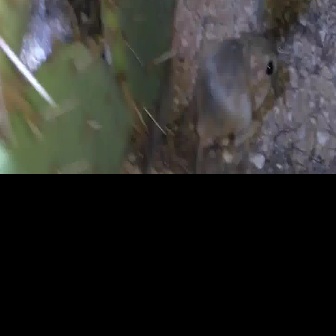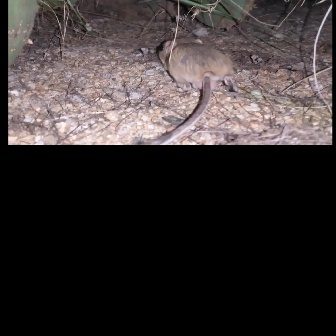
  Please identify the target specified by the bounding box [136,31,277,173] in the first image and locate it in the second image. Return the coordinates in [x_min,y_min,x_max,y_max] format.
Answer: [129,36,237,144]